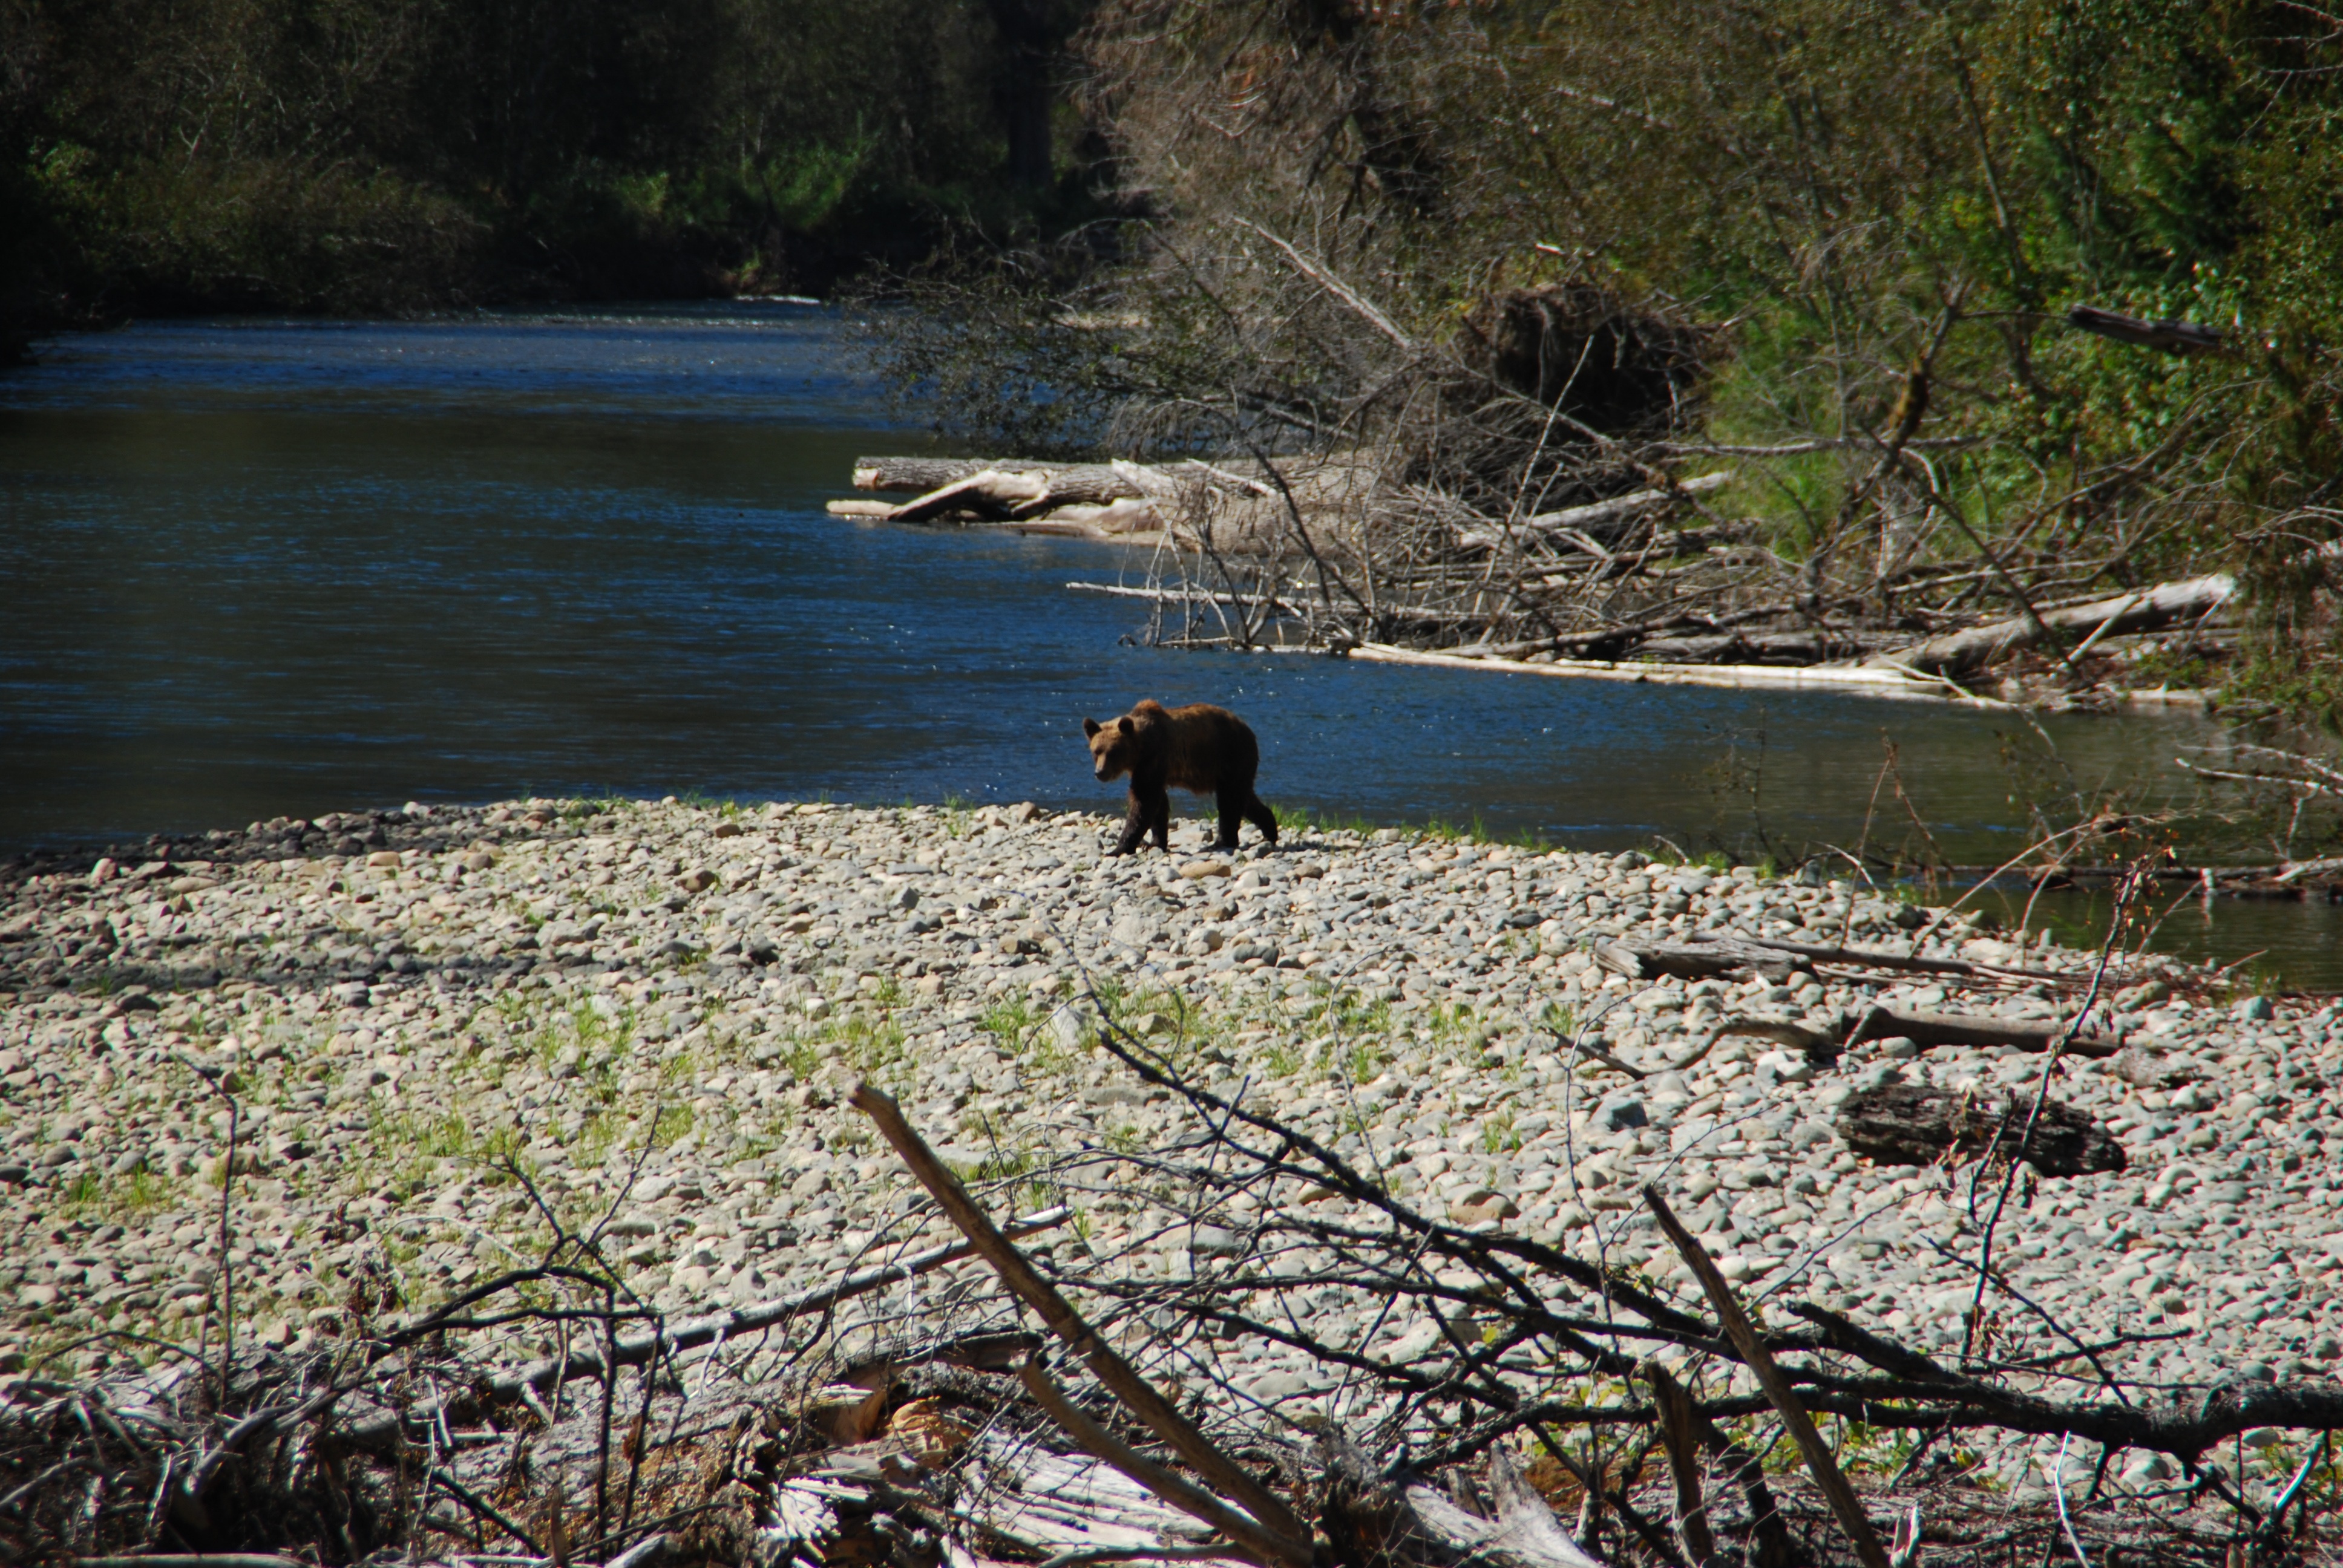
sea, tree, water, nature, forest, wilderness, lake, river, bear, wildlife, stream, reflection, rest, free, canada, wetland, bc, rural area